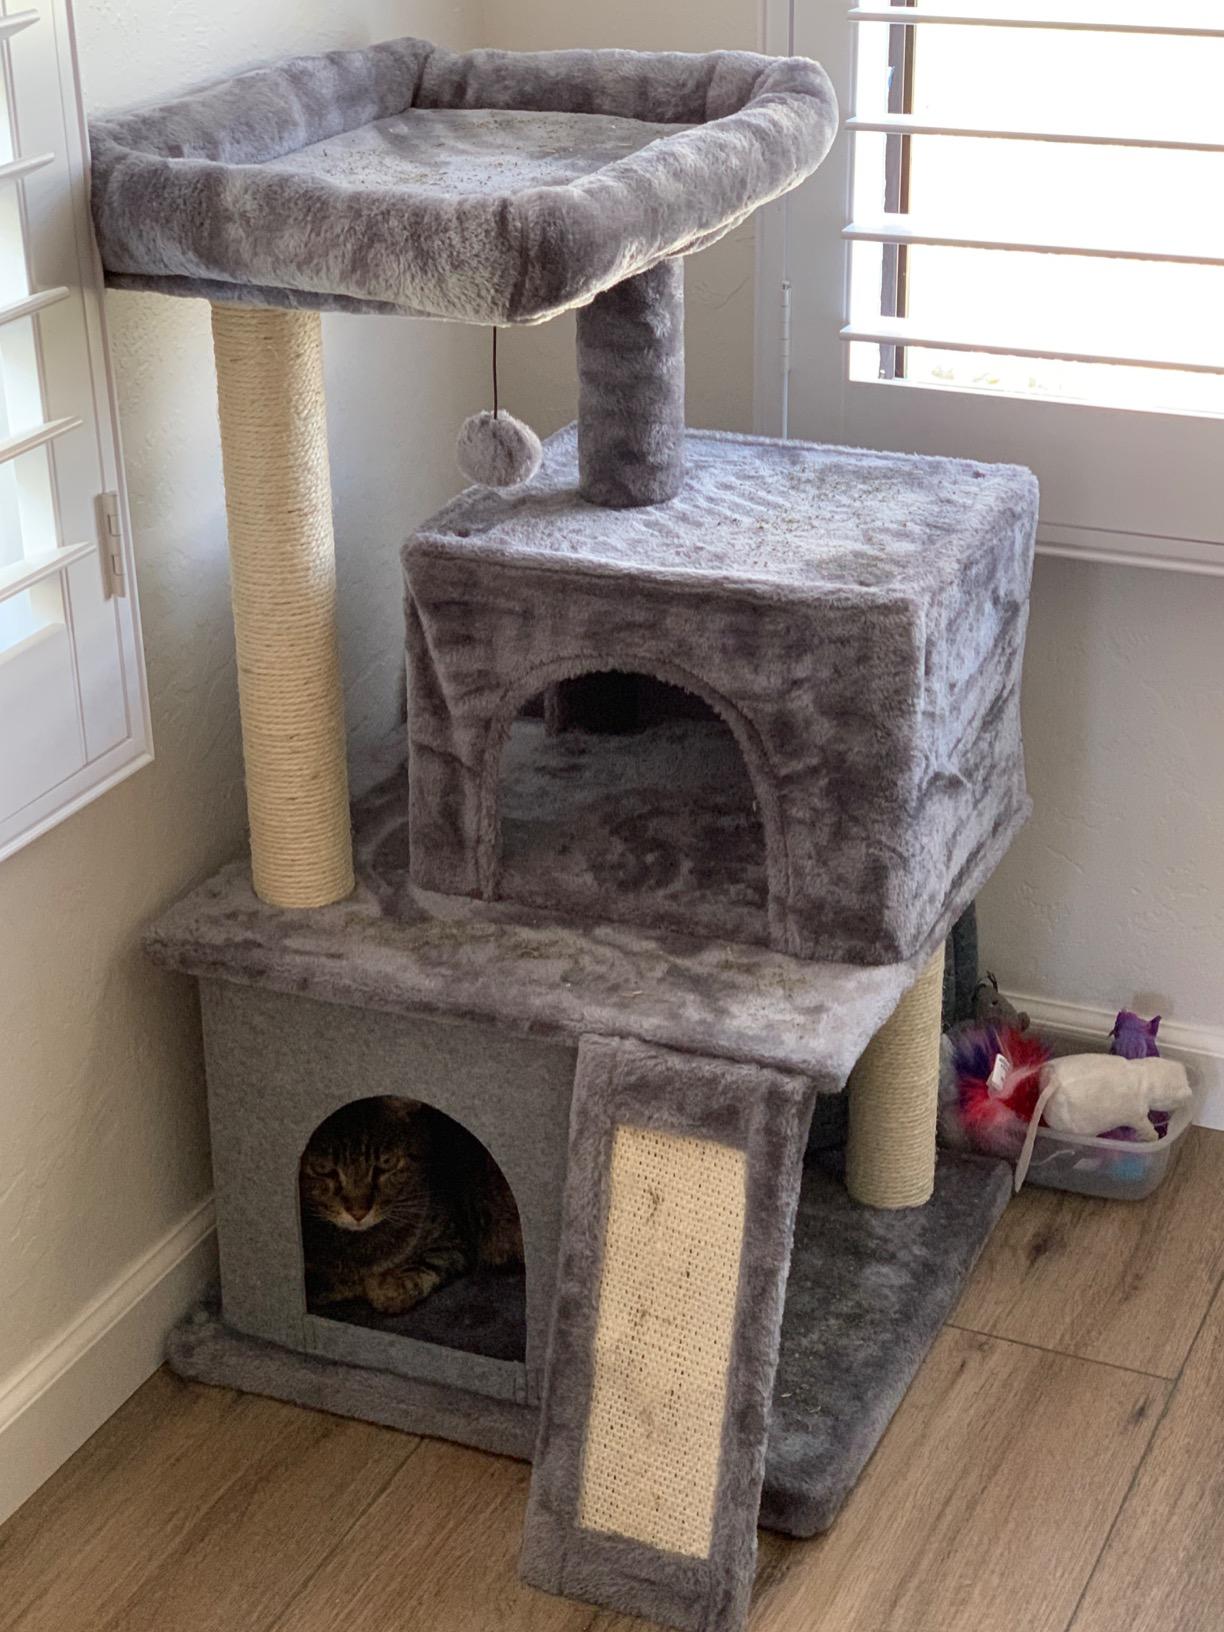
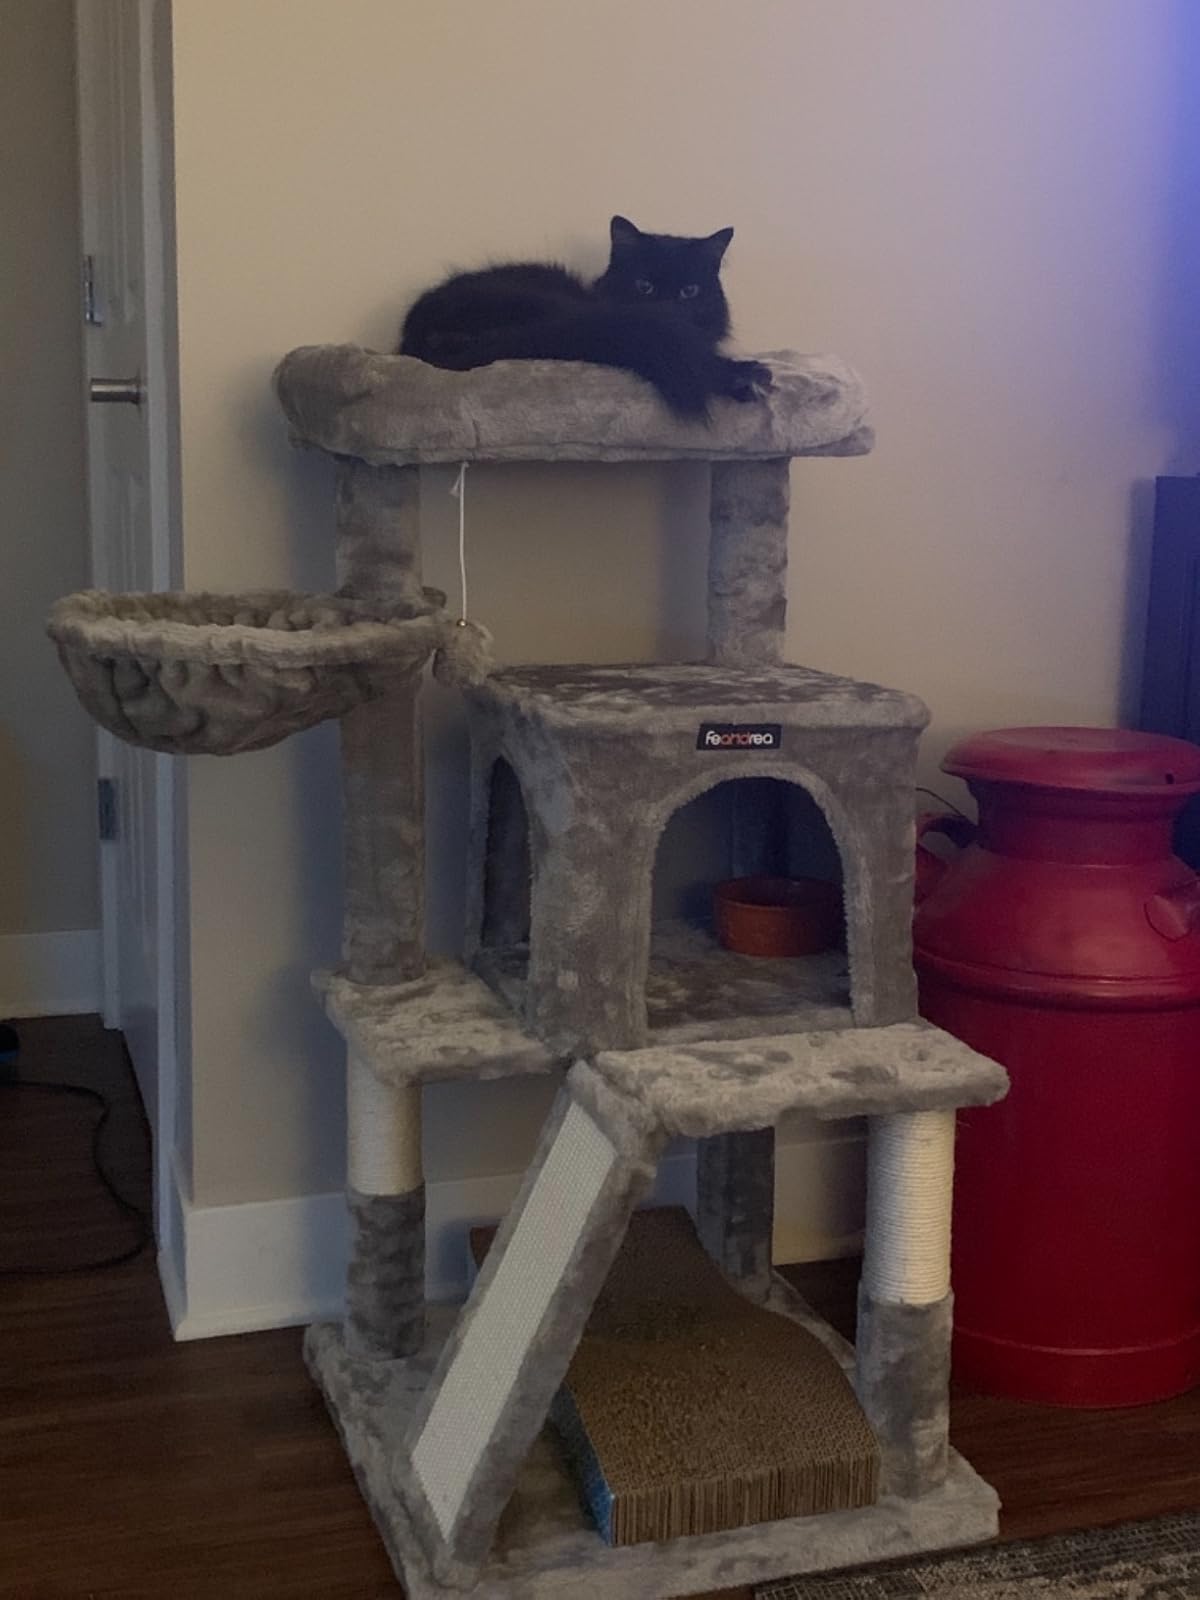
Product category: items_cat tree
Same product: no